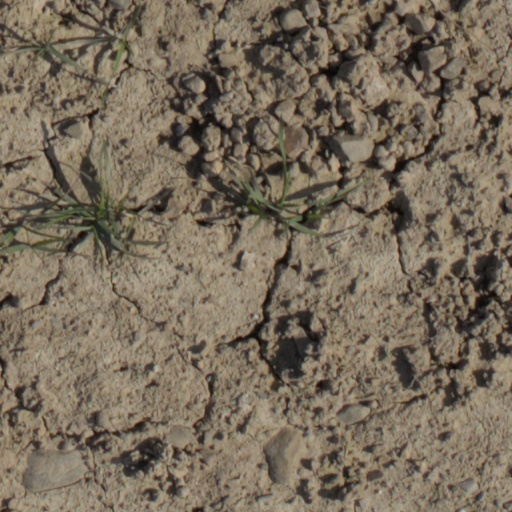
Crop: wheat